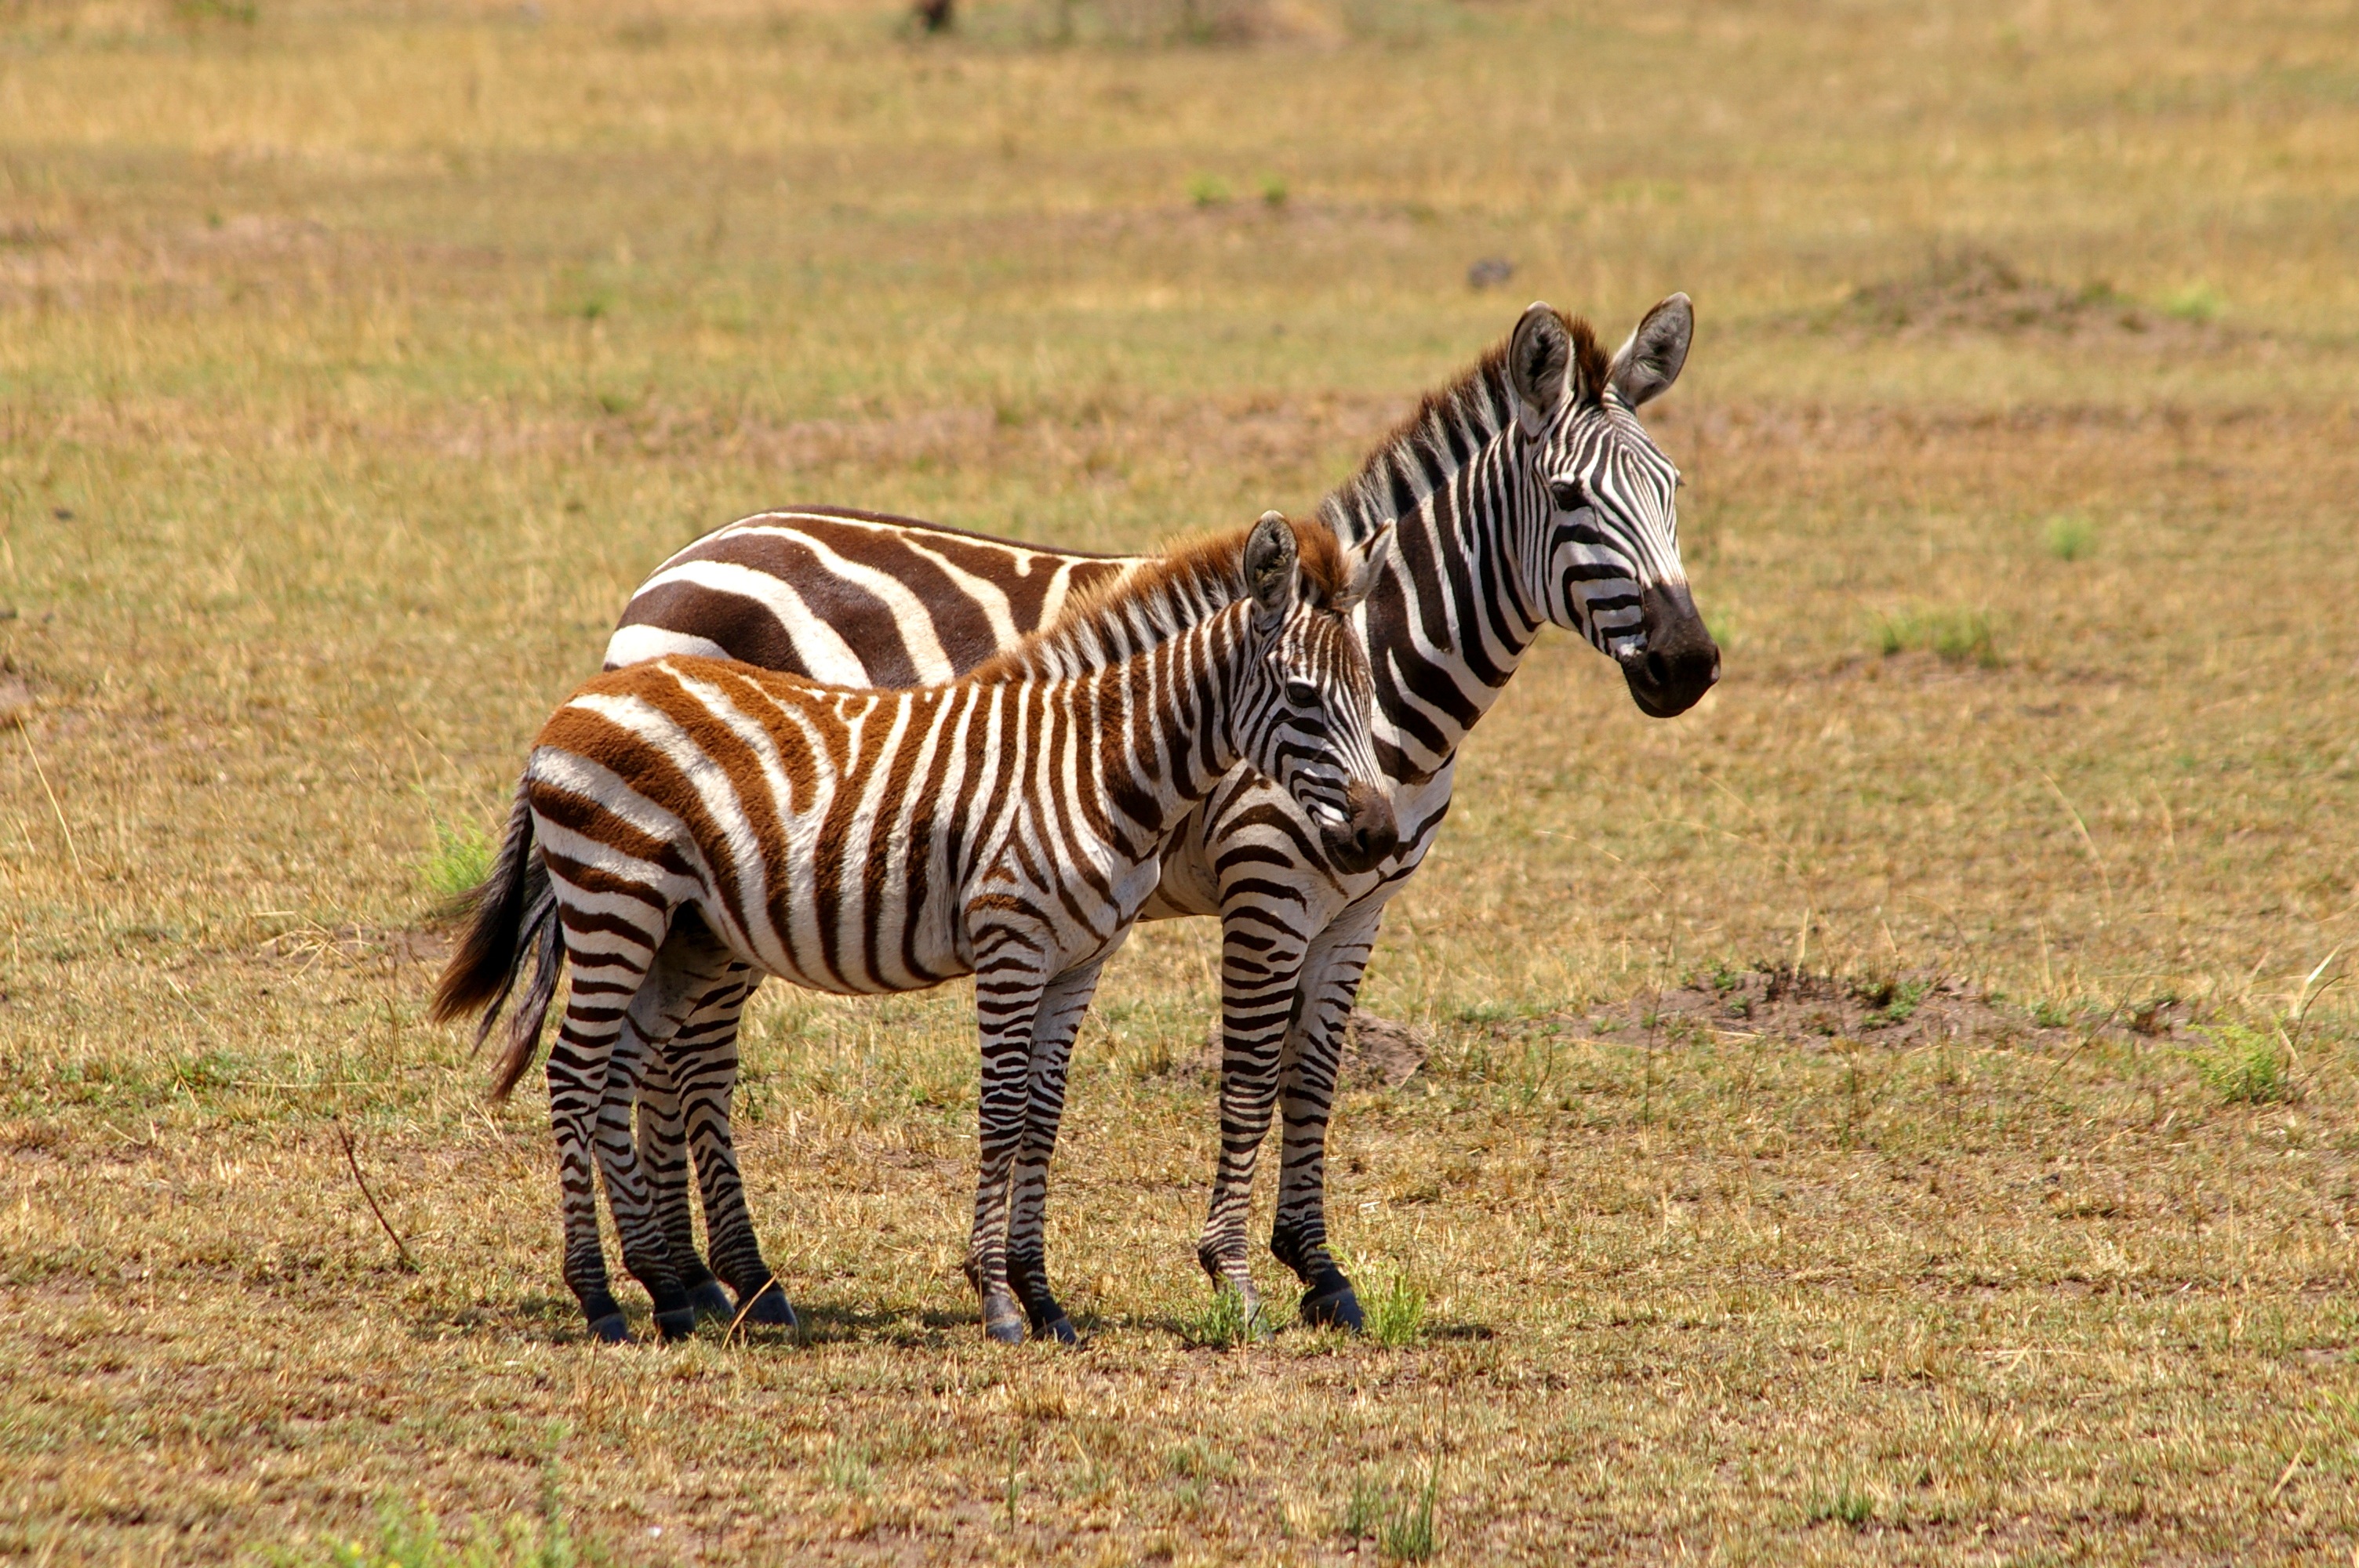
black and white, prairie, adventure, wildlife, africa, mammal, national park, fauna, savanna, zebra, grassland, vertebrate, safari, horse like mammal, mustang horse